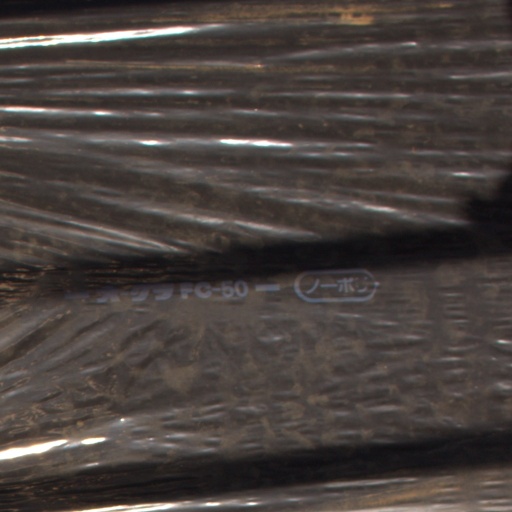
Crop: Jerusalem artichoke